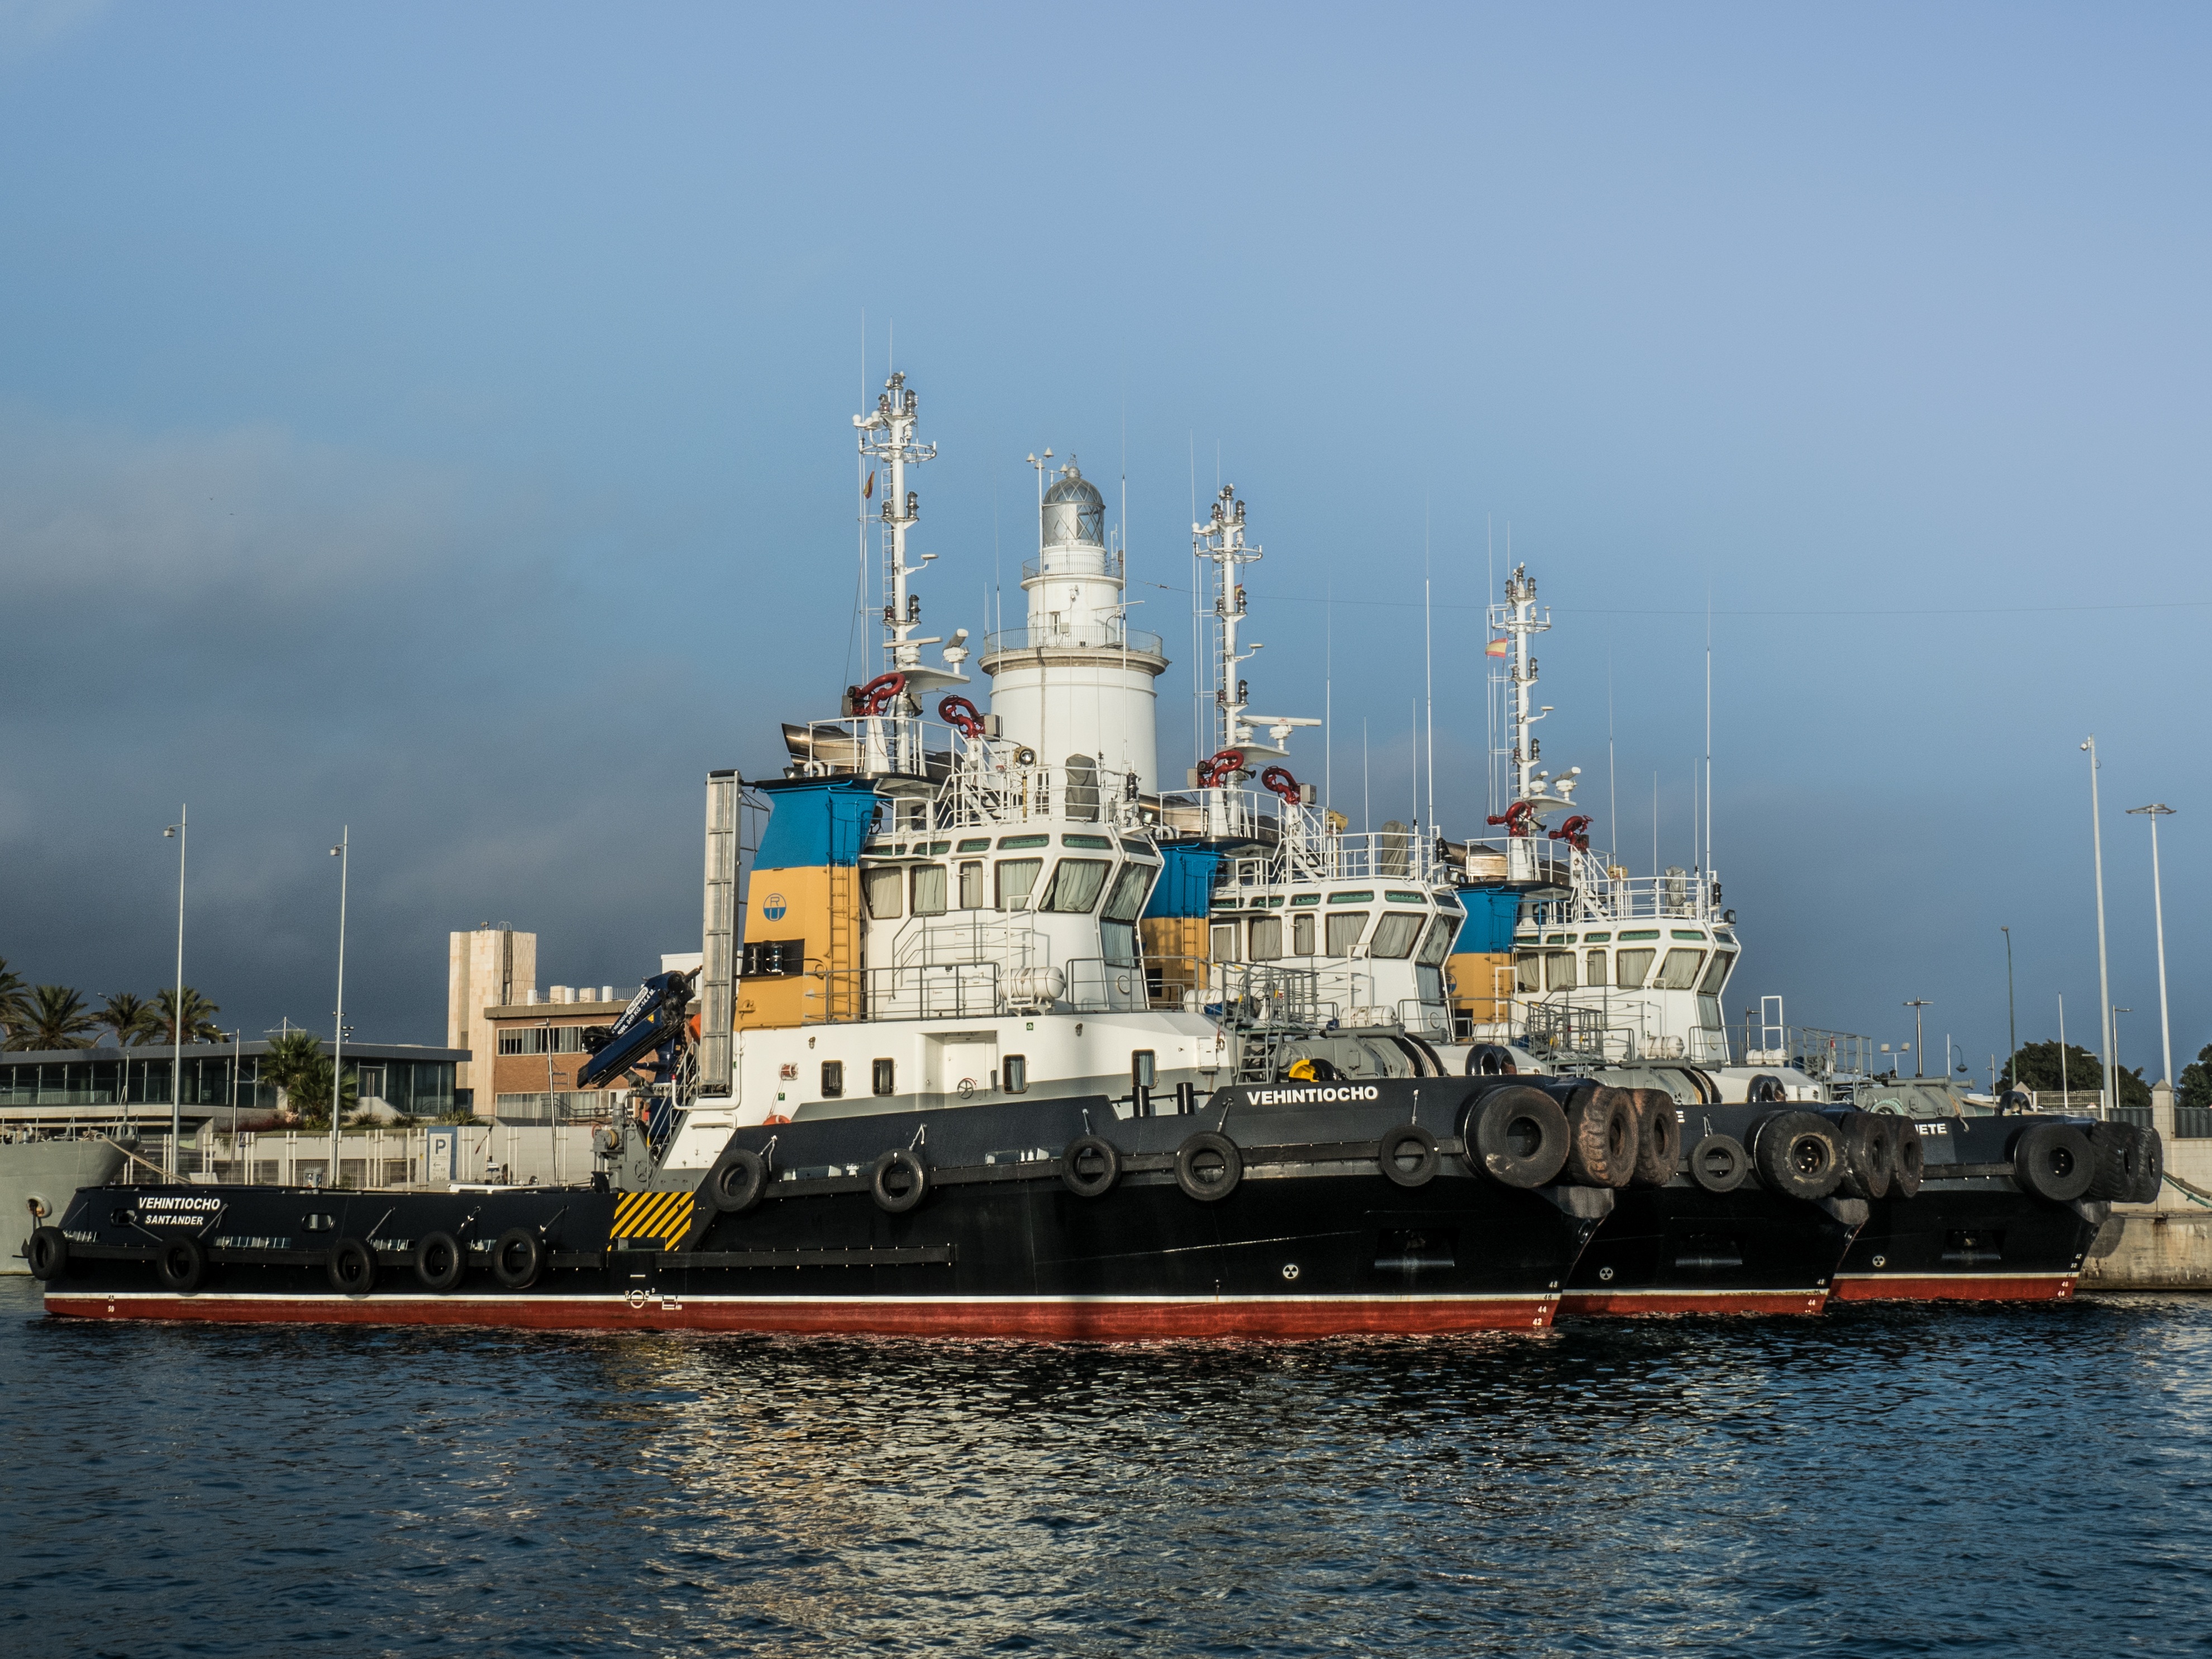
sea, water, sky, sunset, ship, transport, spring, vehicle, harbor, marina, port, spain, boats, andalusia, costa, channel, tugboat, watercraft, yachts, malaga, docking, tug boats, costa del sol, freight transport, tank ship, bulk carrier, offshore drilling, anchor handling tug supply vessel, guided missile destroyer, dock landing ship